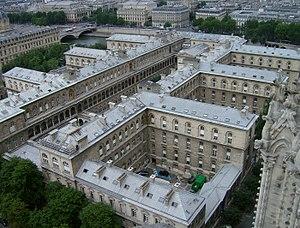
L’île de la Cité est une île située sur la Seine, en plein cœur de Paris. Elle est considérée comme l'antique berceau de la ville de Paris, autrefois Lutèce. Elle appartient aux 1ᵉʳ et 4ᵉ arrondissements. Le chroniqueur Gui de Bazoches l'évoquait en 1190 comme étant « la tête, le cœur et la moelle de Paris ».